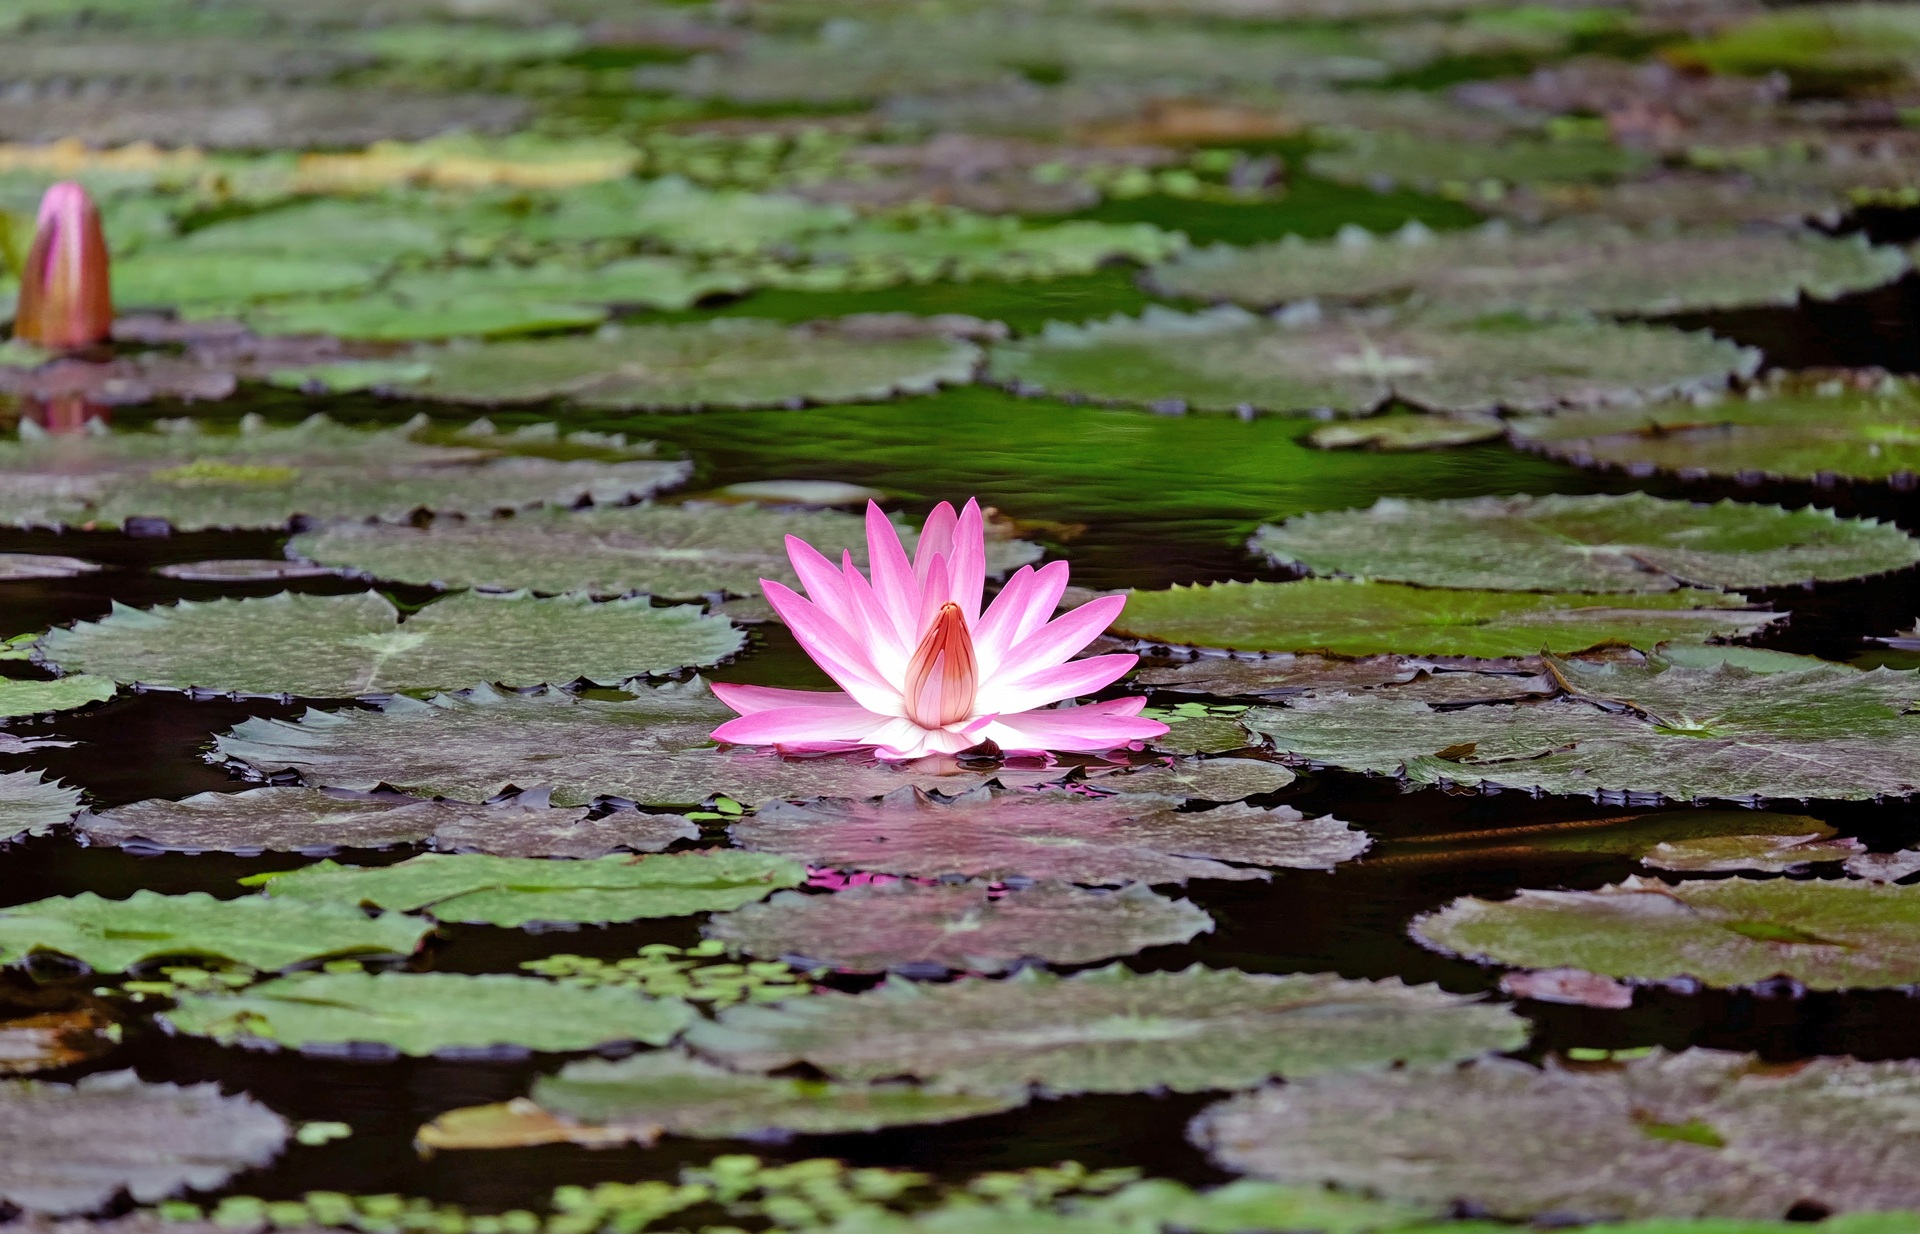
nature, grass, blossom, plant, lawn, meadow, leaf, flower, petal, bloom, pond, green, botany, garden, pink, aquatic plant, flora, water lily, wildflower, ecosystem, land plant